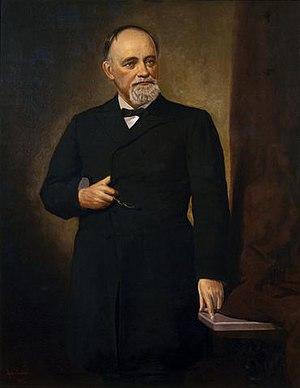
Le gouverneur du Minnesota est le chef de la branche exécutive de l'État américain du Minnesota.